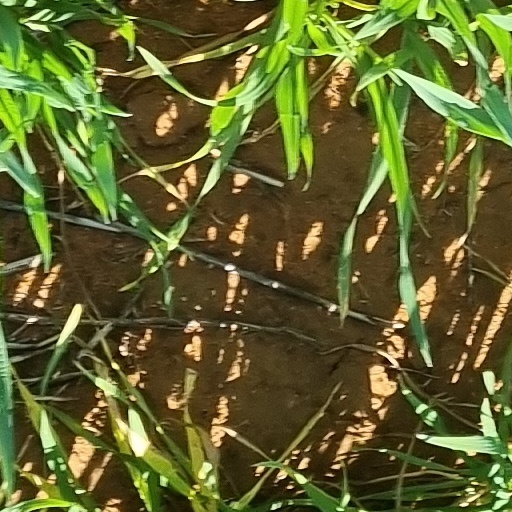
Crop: wheat